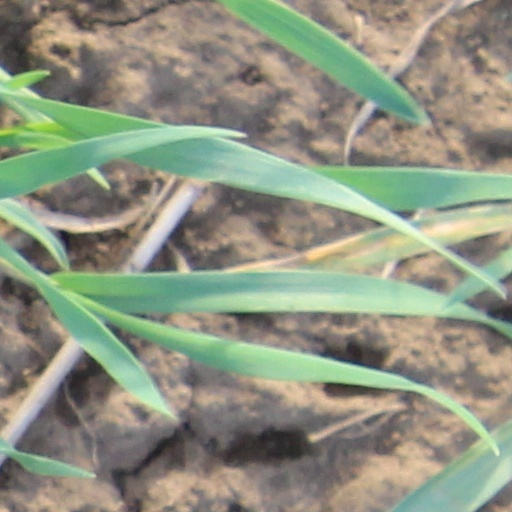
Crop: wheat